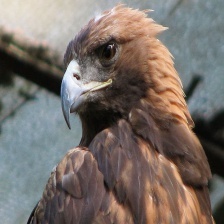
Species: GOLDEN EAGLE
Scientific name: AQUILA CHRYSAETOS